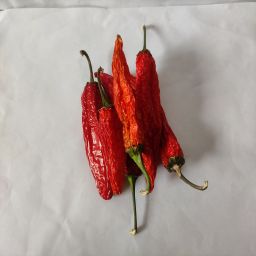
Crop: New Mexico Green Chile
Quality: Dried